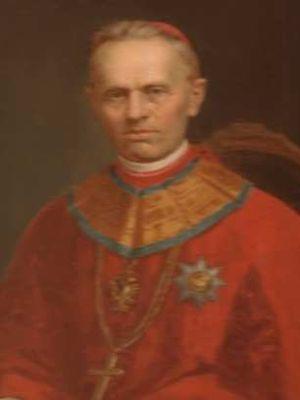
Lőrinc Schlauch est un cardinal hongrois de la fin du XIXᵉ siècle et début du XXᵉ siècle.